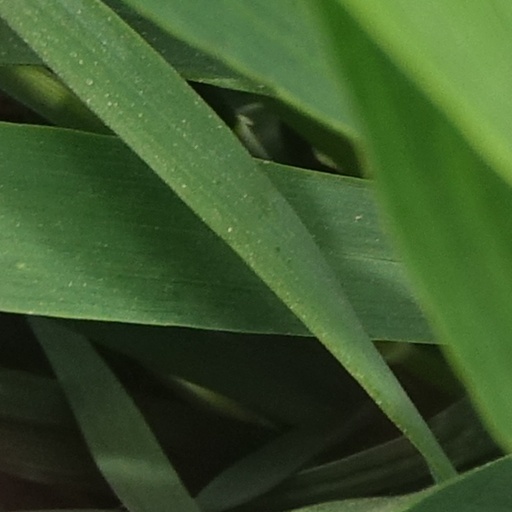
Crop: wheat